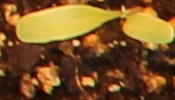
Label: Sugar beet